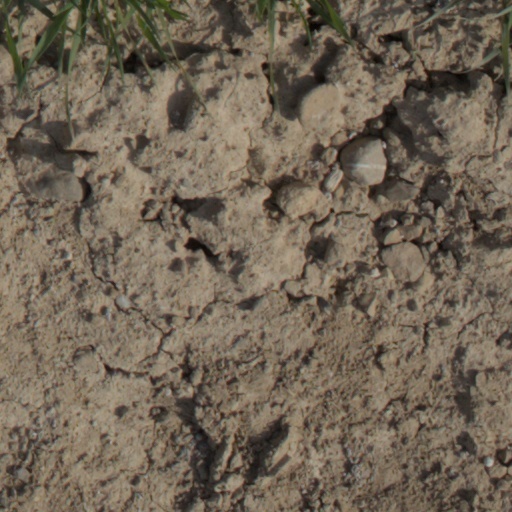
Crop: wheat